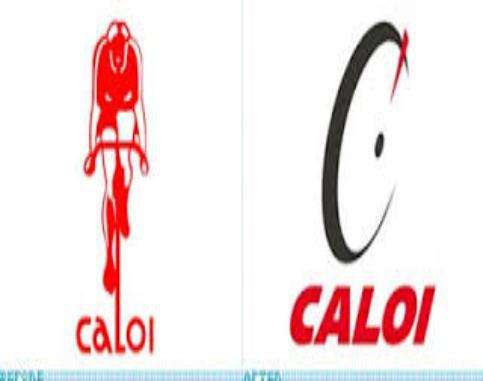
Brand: Caloi
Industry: Transportation